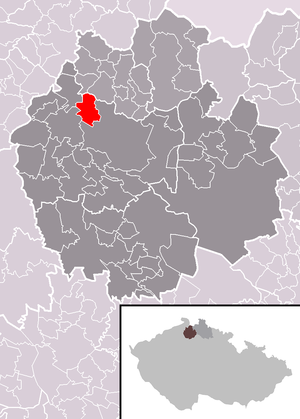
Horní Libchava est une commune du district et de la région de Liberec, en République tchèque. Sa population s'élevait à 744 habitants en 2018.